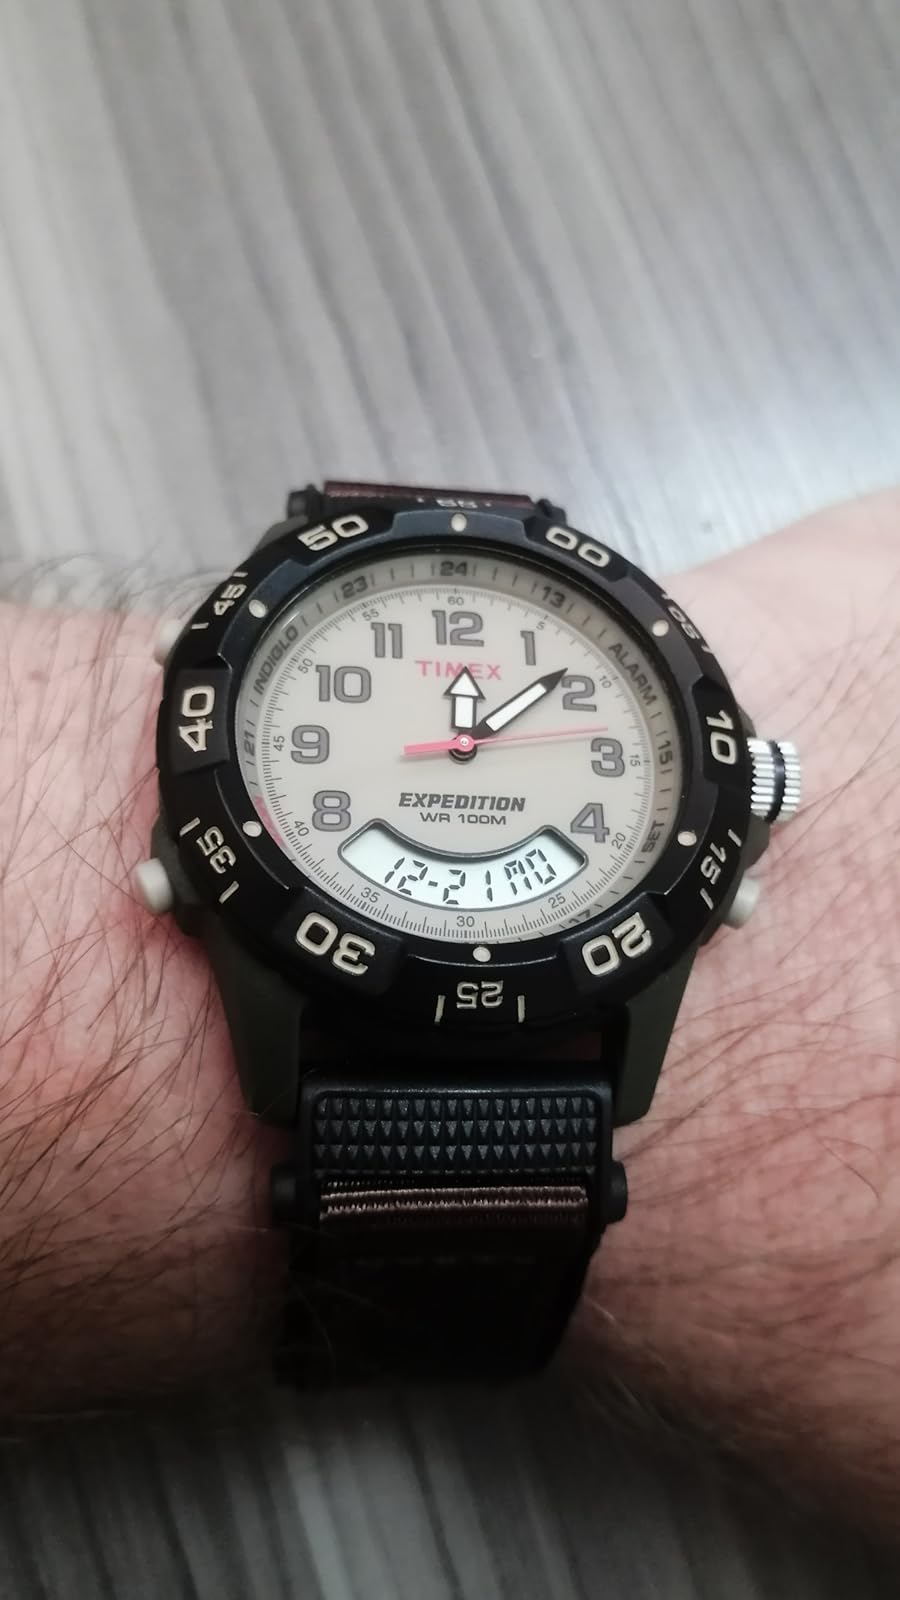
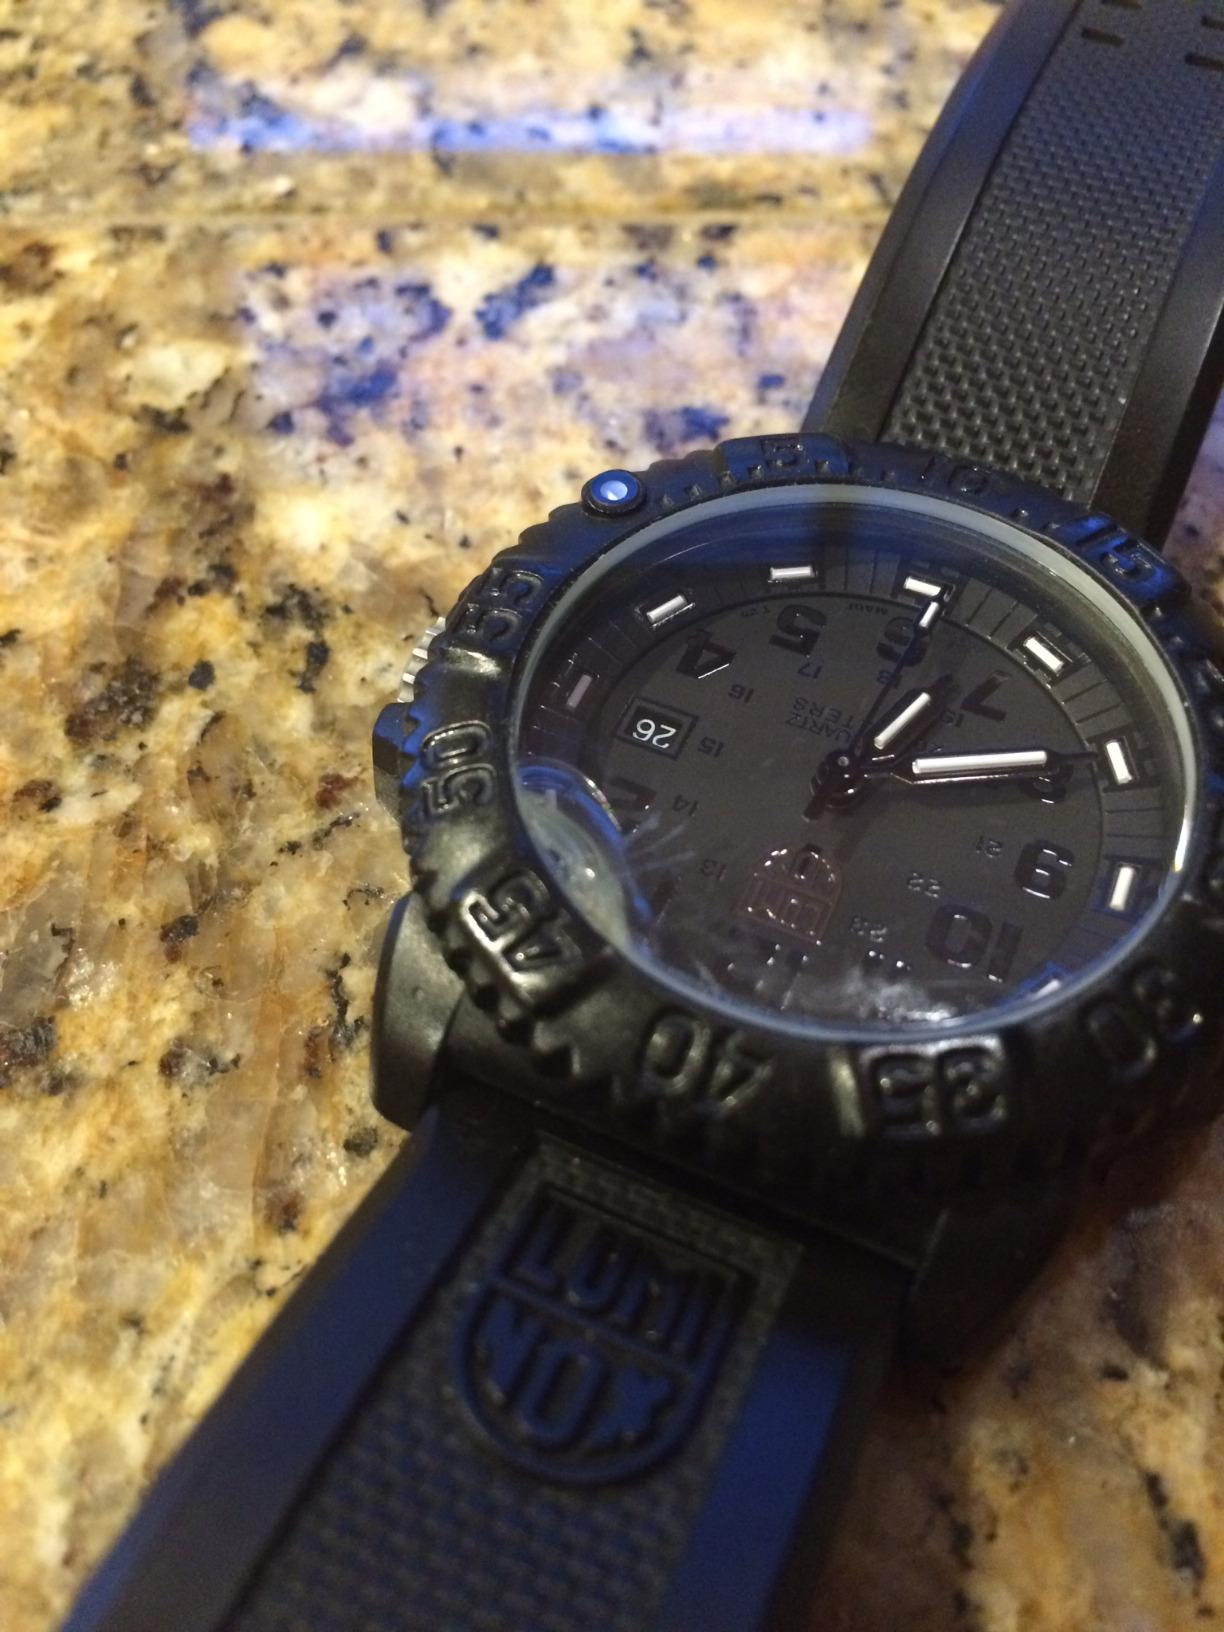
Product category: accessories_watch
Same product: no